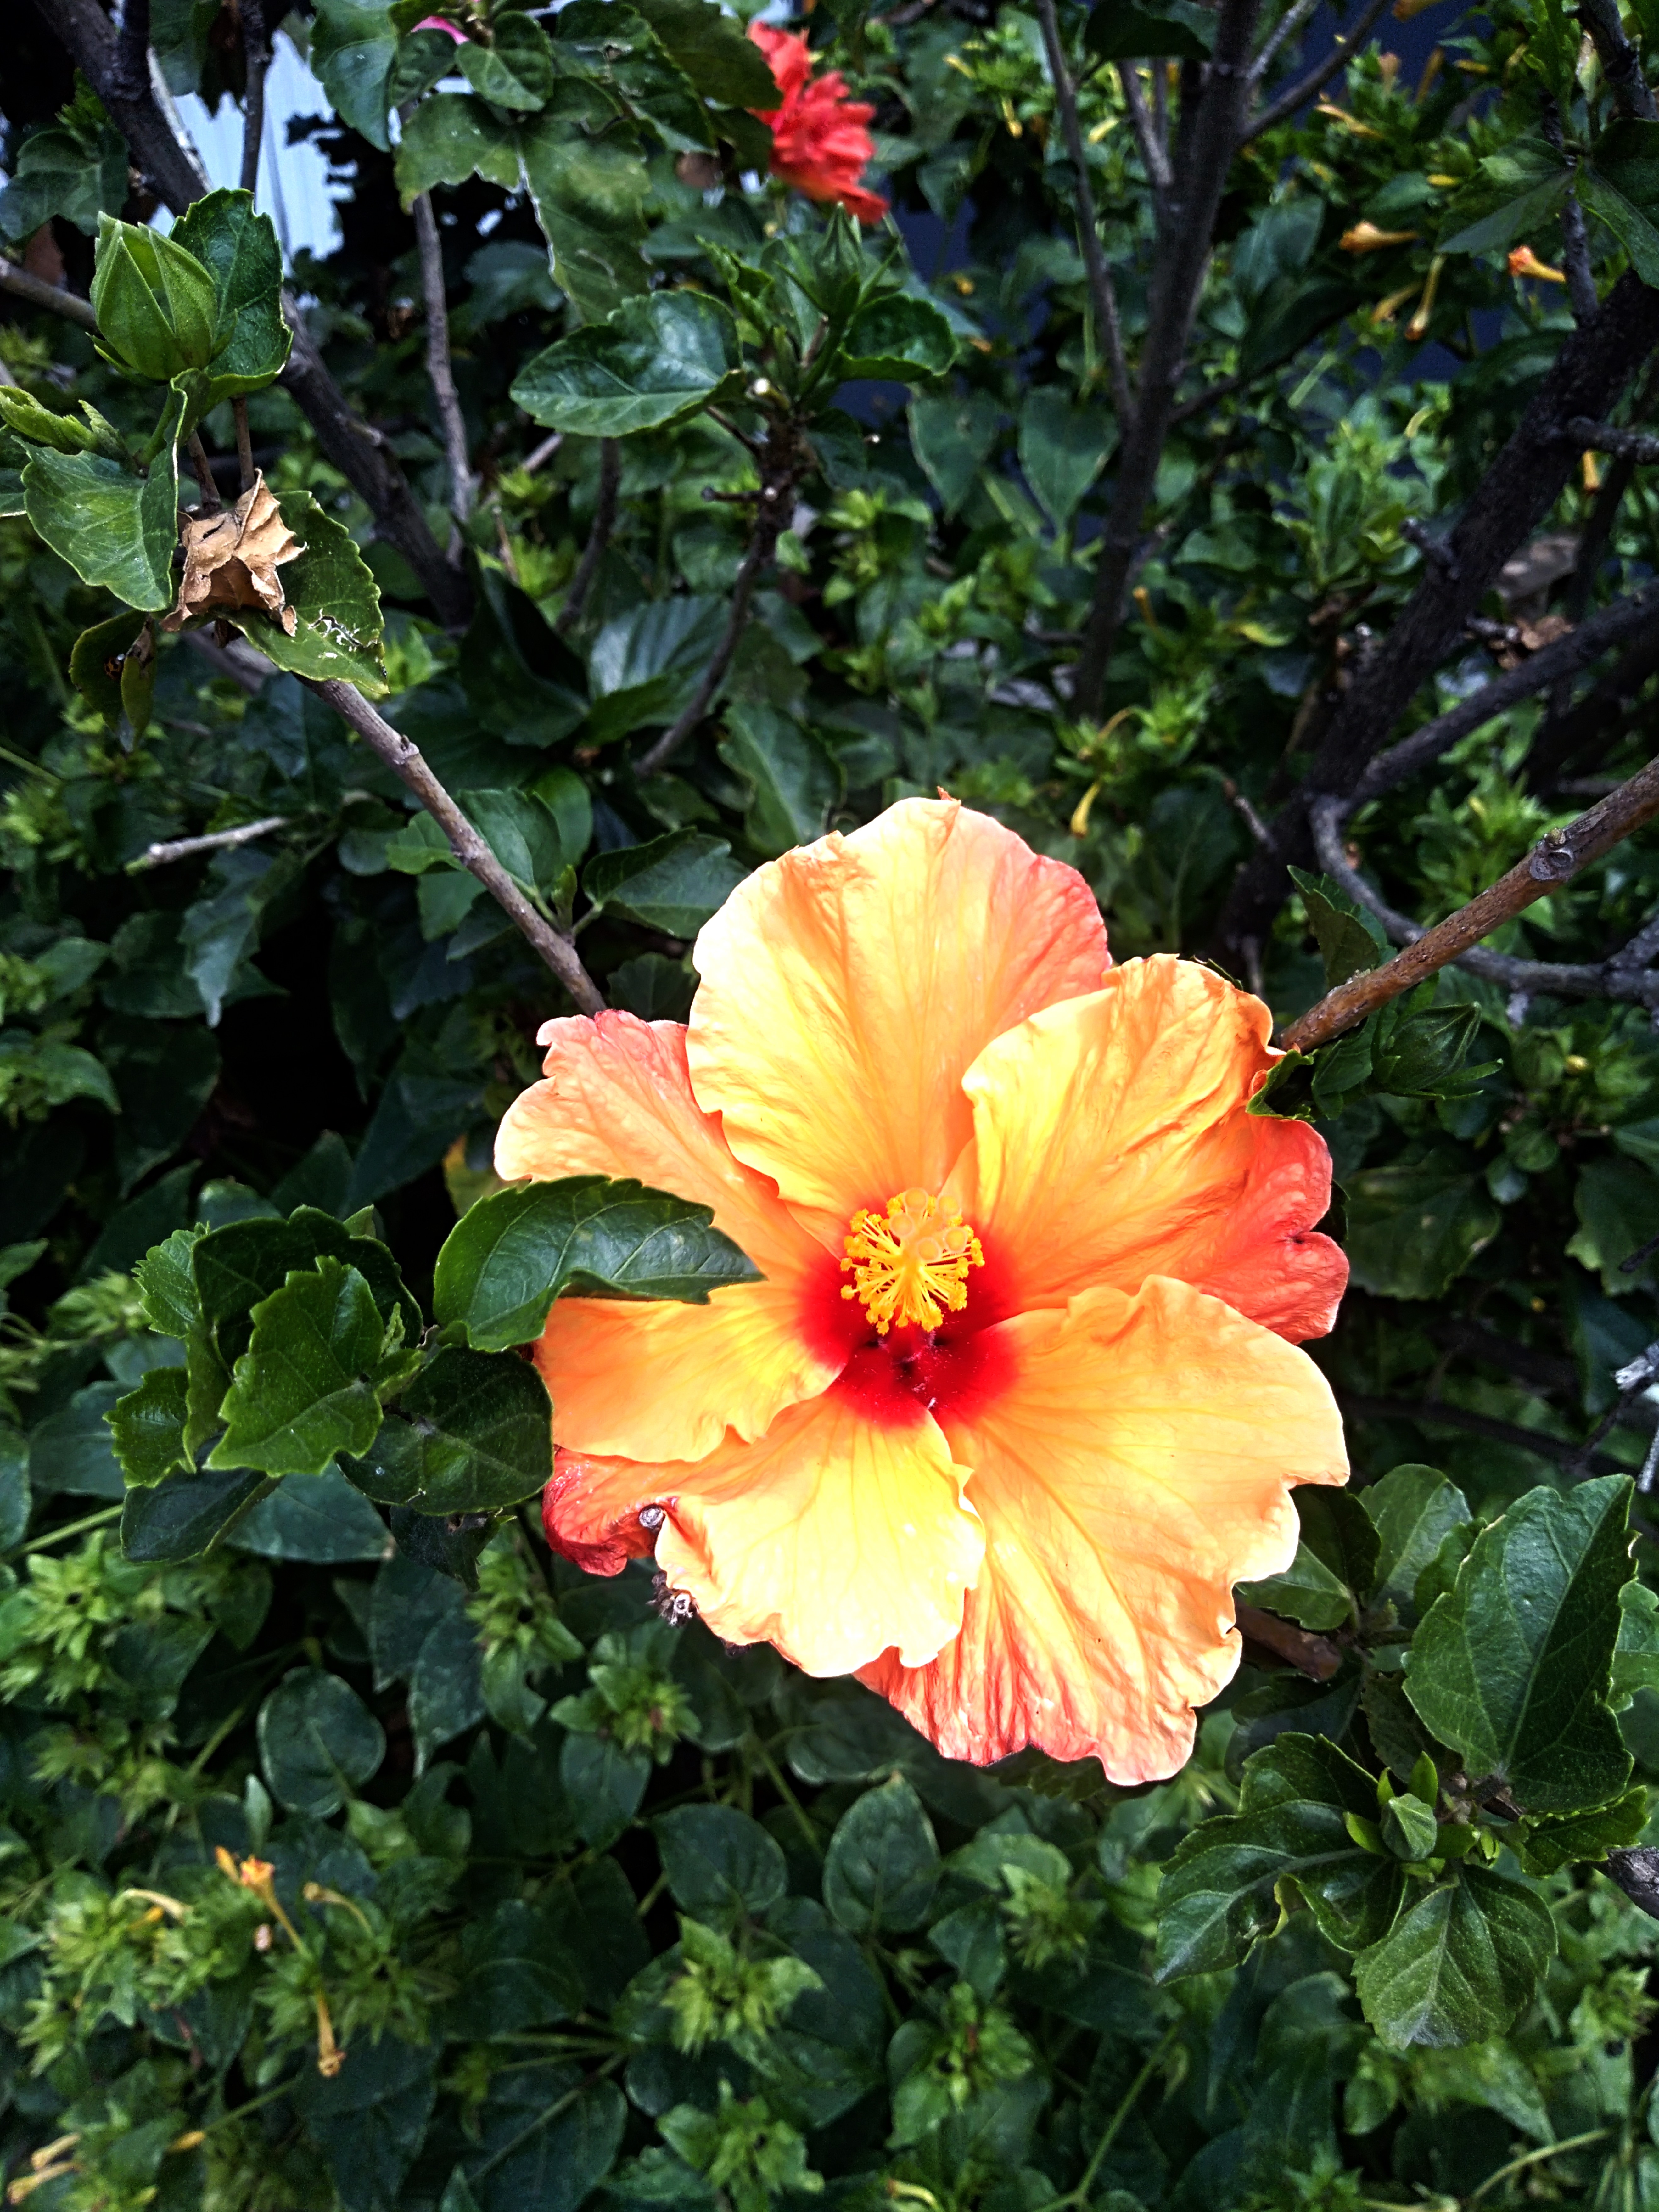
flowers, flower, vegetation, street, nature, urban nature, Natural Colors, focus, yellow, orange, green, beauty, natural beauty, environment, photo, picture, green life, life, flowering plant, hibiscus, Hawaiian hibiscus, chinese hibiscus, petal, plant, china rose, botany, malvales, mallow family, rose family, annual plant